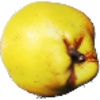
Label: Quince 1